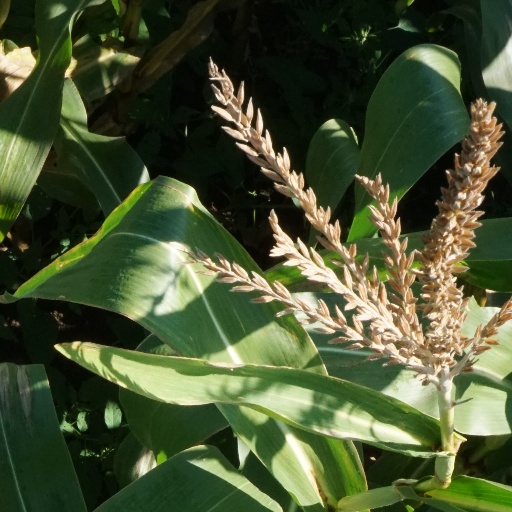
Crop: maize; corn